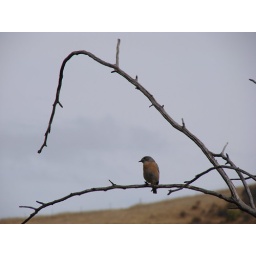
A bird up in the mountain behind Calpoly